North Wales Pilgrim's Way

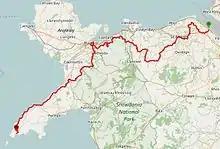
The route of the North Wales Pilgrim's Way

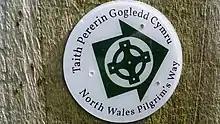
Waymarker disc on the North Wales Pilgrim's Way

The North Wales Pilgrim's Way is a long-distance walking route in North Wales, running from near Holywell in the east to Bardsey Island in the west. The first half of the trail takes an inland route, with the second half (from Abergwyngregyn onwards) following the north coast of the Llŷn Peninsula. It measures 133.9 miles (215 km) in length, and was officially launched at Porth y Swnt, Aberdaron on 10 July 2014.